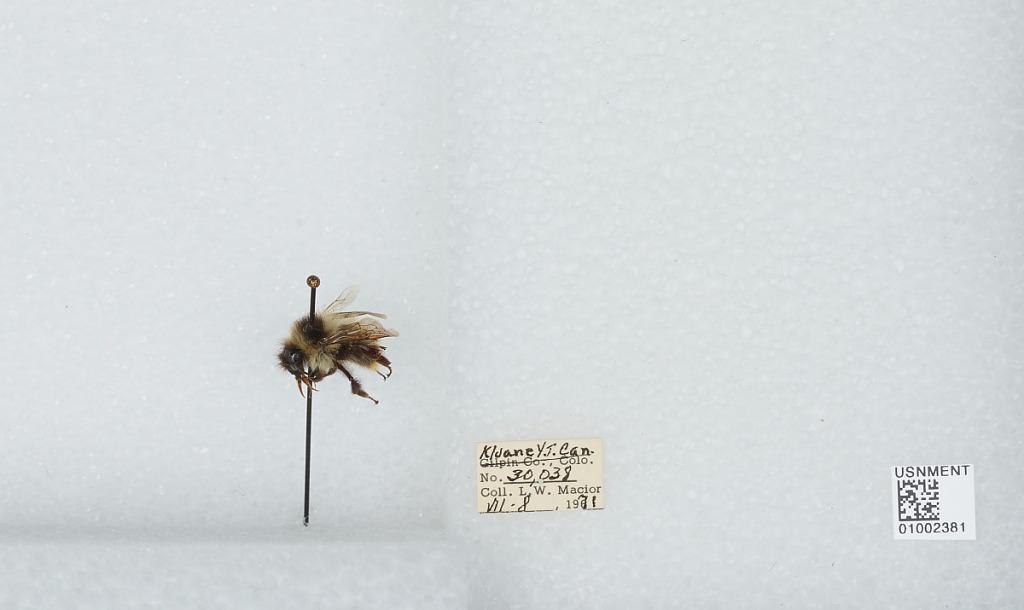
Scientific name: Bombus (Pyrobombus) frigidus Smith
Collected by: L. Macior
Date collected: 1971-7-8
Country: Canada
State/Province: Yukon Territory
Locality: Kluane
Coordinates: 60.75, -139.5